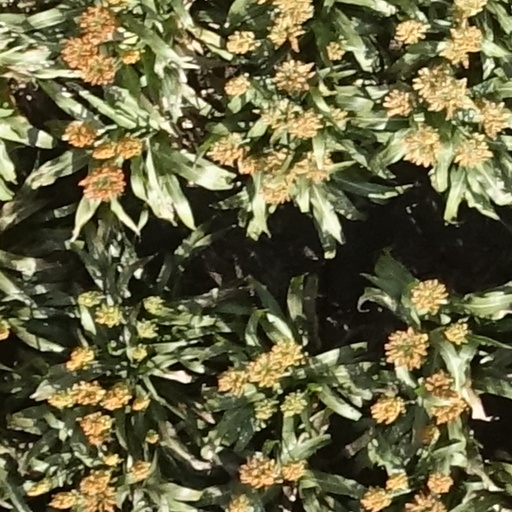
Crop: sorghum